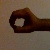
The image shows a hand gesture representing the number 0 in Indian Sign Language.